Grate firing

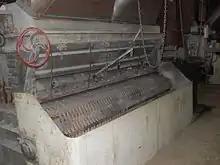
travelling grate in an old steam boiler

The grate area is the area of the grate (length x width). The larger the grate area, the more fuel can be burned per hour. The amount of fuel burned also depends on the fuel or bed movement velocity.